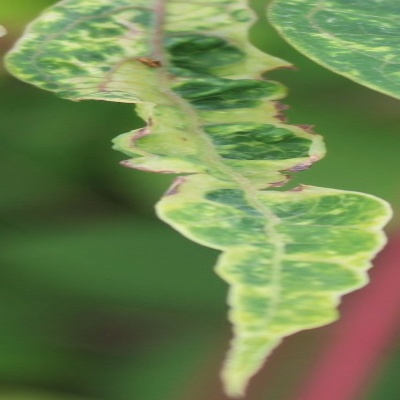
Crop: Cassava
Condition: mosaic